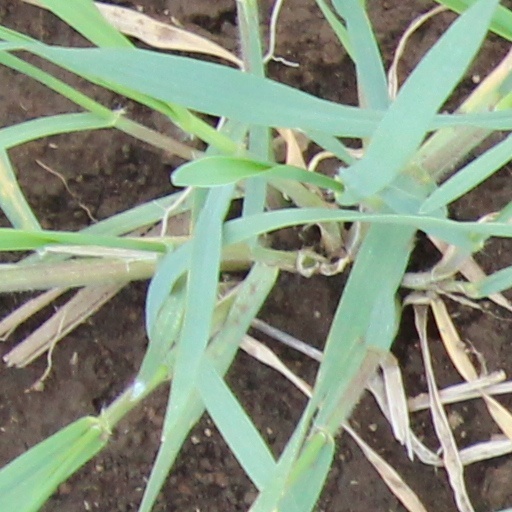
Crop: wheat